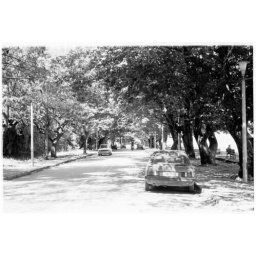
The road by the lake at Ioannina, with it's characteristic platanus (sycamore) trees.